Ross Higgins

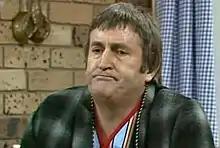
Higgins as his most famous character Ted Bullpitt in "Kingswood Country"

Ross Higgins (14 June 1930 – 7 October 2016) was an Australian vaudevillian, character actor, television host, comedian, singer and voice actor. He was best known for his role as Ted Bullpitt in the 1980s television situation comedy series "Kingswood Country" and brief revival "Bullpitt!". He was also a commercial advertiser who provided the voice of animated character "Louie the Fly" in the television ad campaign for Mortein, over a 50-year period (the longest running such ad in Australia) as well as Mr. Pound, when decimal currency was first introduced in Australia.